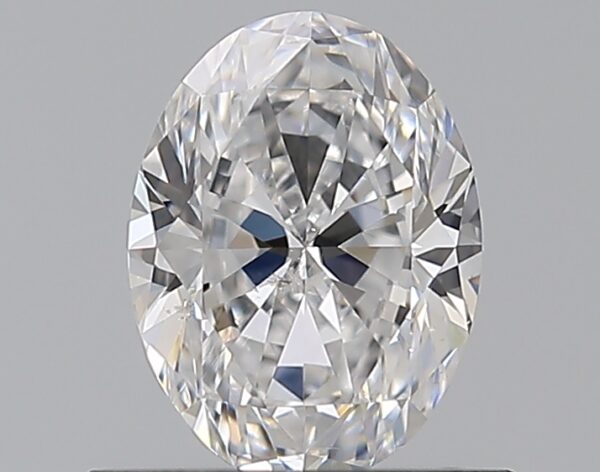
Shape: oval
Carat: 0.7
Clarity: VS2
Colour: D
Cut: VG
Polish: EX
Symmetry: VG
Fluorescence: M
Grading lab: GIA
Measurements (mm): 6.56 x 4.92 x 3.11